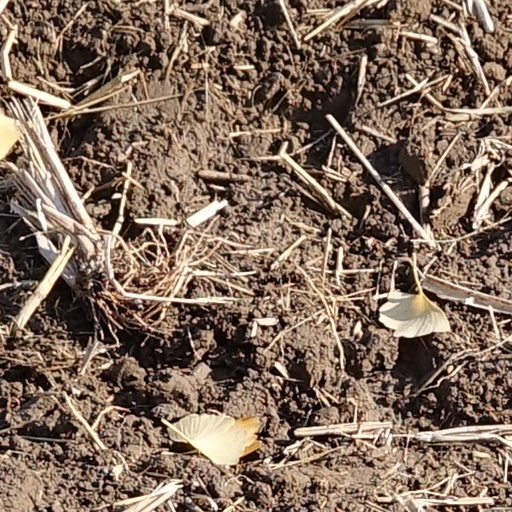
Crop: wheat